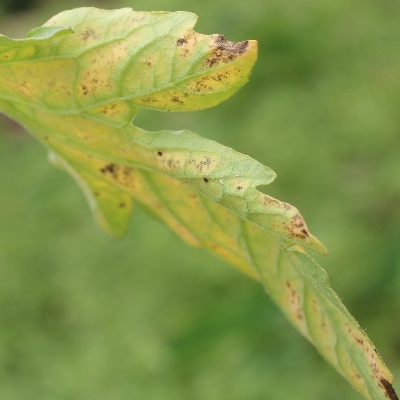
Crop: Tomato
Condition: septoria leaf spot